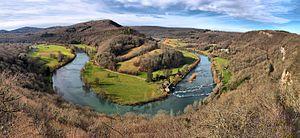
Le grand méandre de la Loue à Chenecey-Buillon
Un méandre, qui doit son nom à un fleuve de Turquie, est une sinuosité très prononcée du cours d'un fleuve ou rivière, qui se produit naturellement lorsque le courant est suffisant pour éroder les berges en présence de matériaux plus résistants, d'embâcles ou de barrages de castors. Le début de sinuosités naturelles est accentué par la force centrifuge qui exerce une pression sur la partie extérieure de la courbe. Sa courbure est essentiellement due à une faible pente.
Chenecey-Buillon est une commune française située dans le département du Doubs, en région Bourgogne-Franche-Comté. Les habitants se nomment les "Gremeci" ou les "Grebeusies".
La Loue est une rivière française, des deux départements du Doubs et du Jura en Franche-Comté, résurgence et affluent gauche du Doubs, et sous-affluent du Rhône par la Saône.